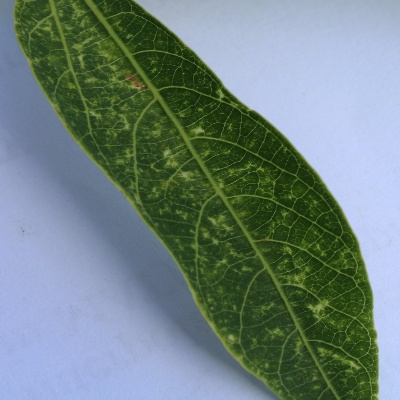
Crop: Cassava
Condition: green mite